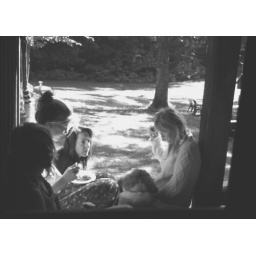
taken by Bill through the screen door